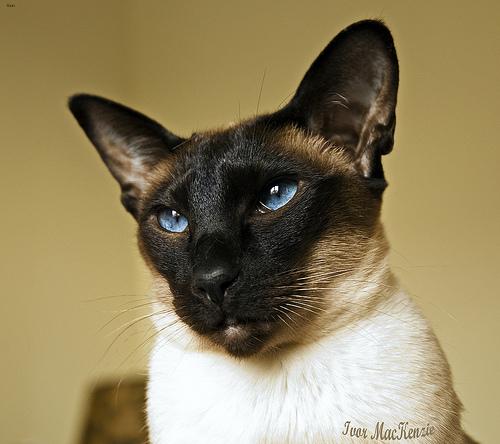
Breed: Siamese